Renaissance garden

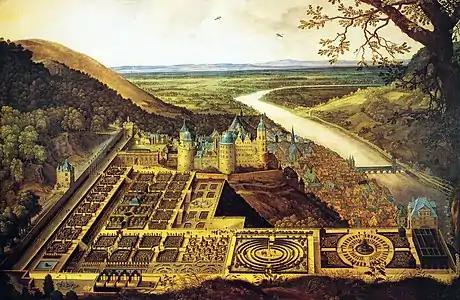
The "Hortus Palatinus" ("Palatinate Garden") was the garden of Heidelberg Castle. It was the best-known Renaissance garden in Germany and a model for similar gardens in other German residences.

The garden was intended to be an aesthetic image of rurality ("Ruris imitatio") in contrast to the hustle and bustle of the city, which allegorically understood nature had produced artificial-looking formations. Nature was re-evaluated; it became the surface on which new happiness in life could be experienced. It was about the connection, or even the competition, between art and nature: